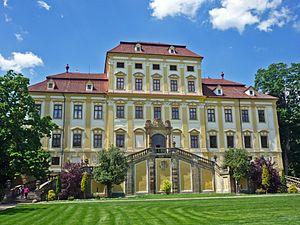
Vinzenz Wilhelm Berger, né le 26 avril 1883 à Komotau et mort en décembre 1974 à Bonn, est un jardinier, horticulteur et obtenteur allemand.